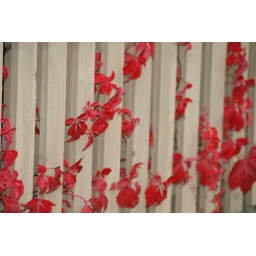
This fence transforms in the autumn , with the red leaves peeking through .